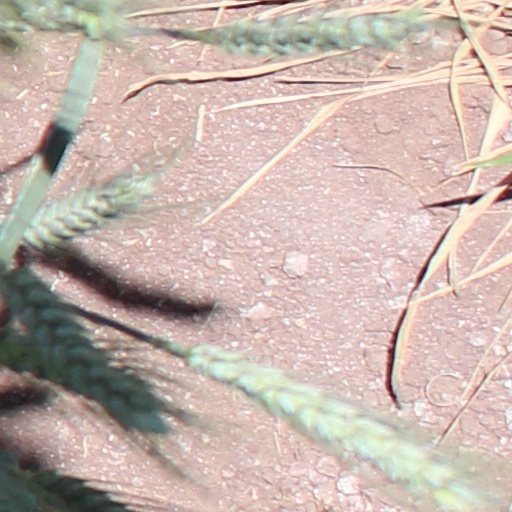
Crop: wheat